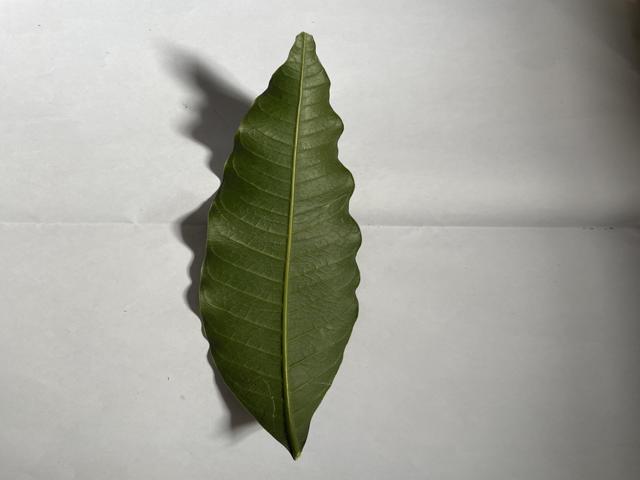
Mango leaf variety: Chaunsa